Paolo Vietti-Violi

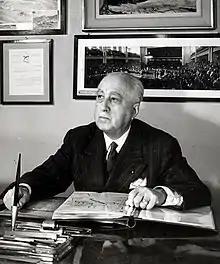
Vietti-Violi studying architectural drawings at his desk

Born in the French-speaking Switzerland from Italian parents who resided there for business, he studied in Geneva and Paris (at the Ecole des Beaux-Arts) from which he graduated in 1907.